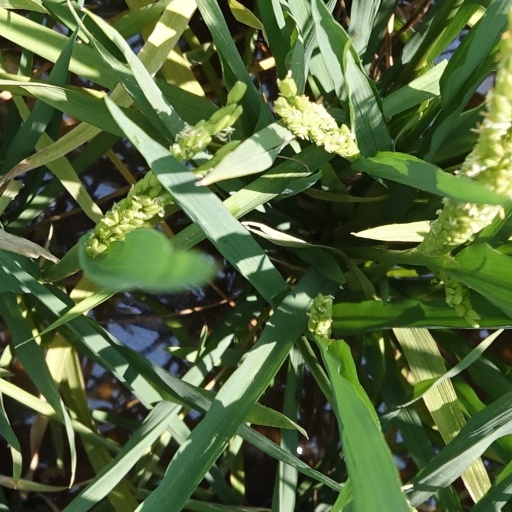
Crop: rice